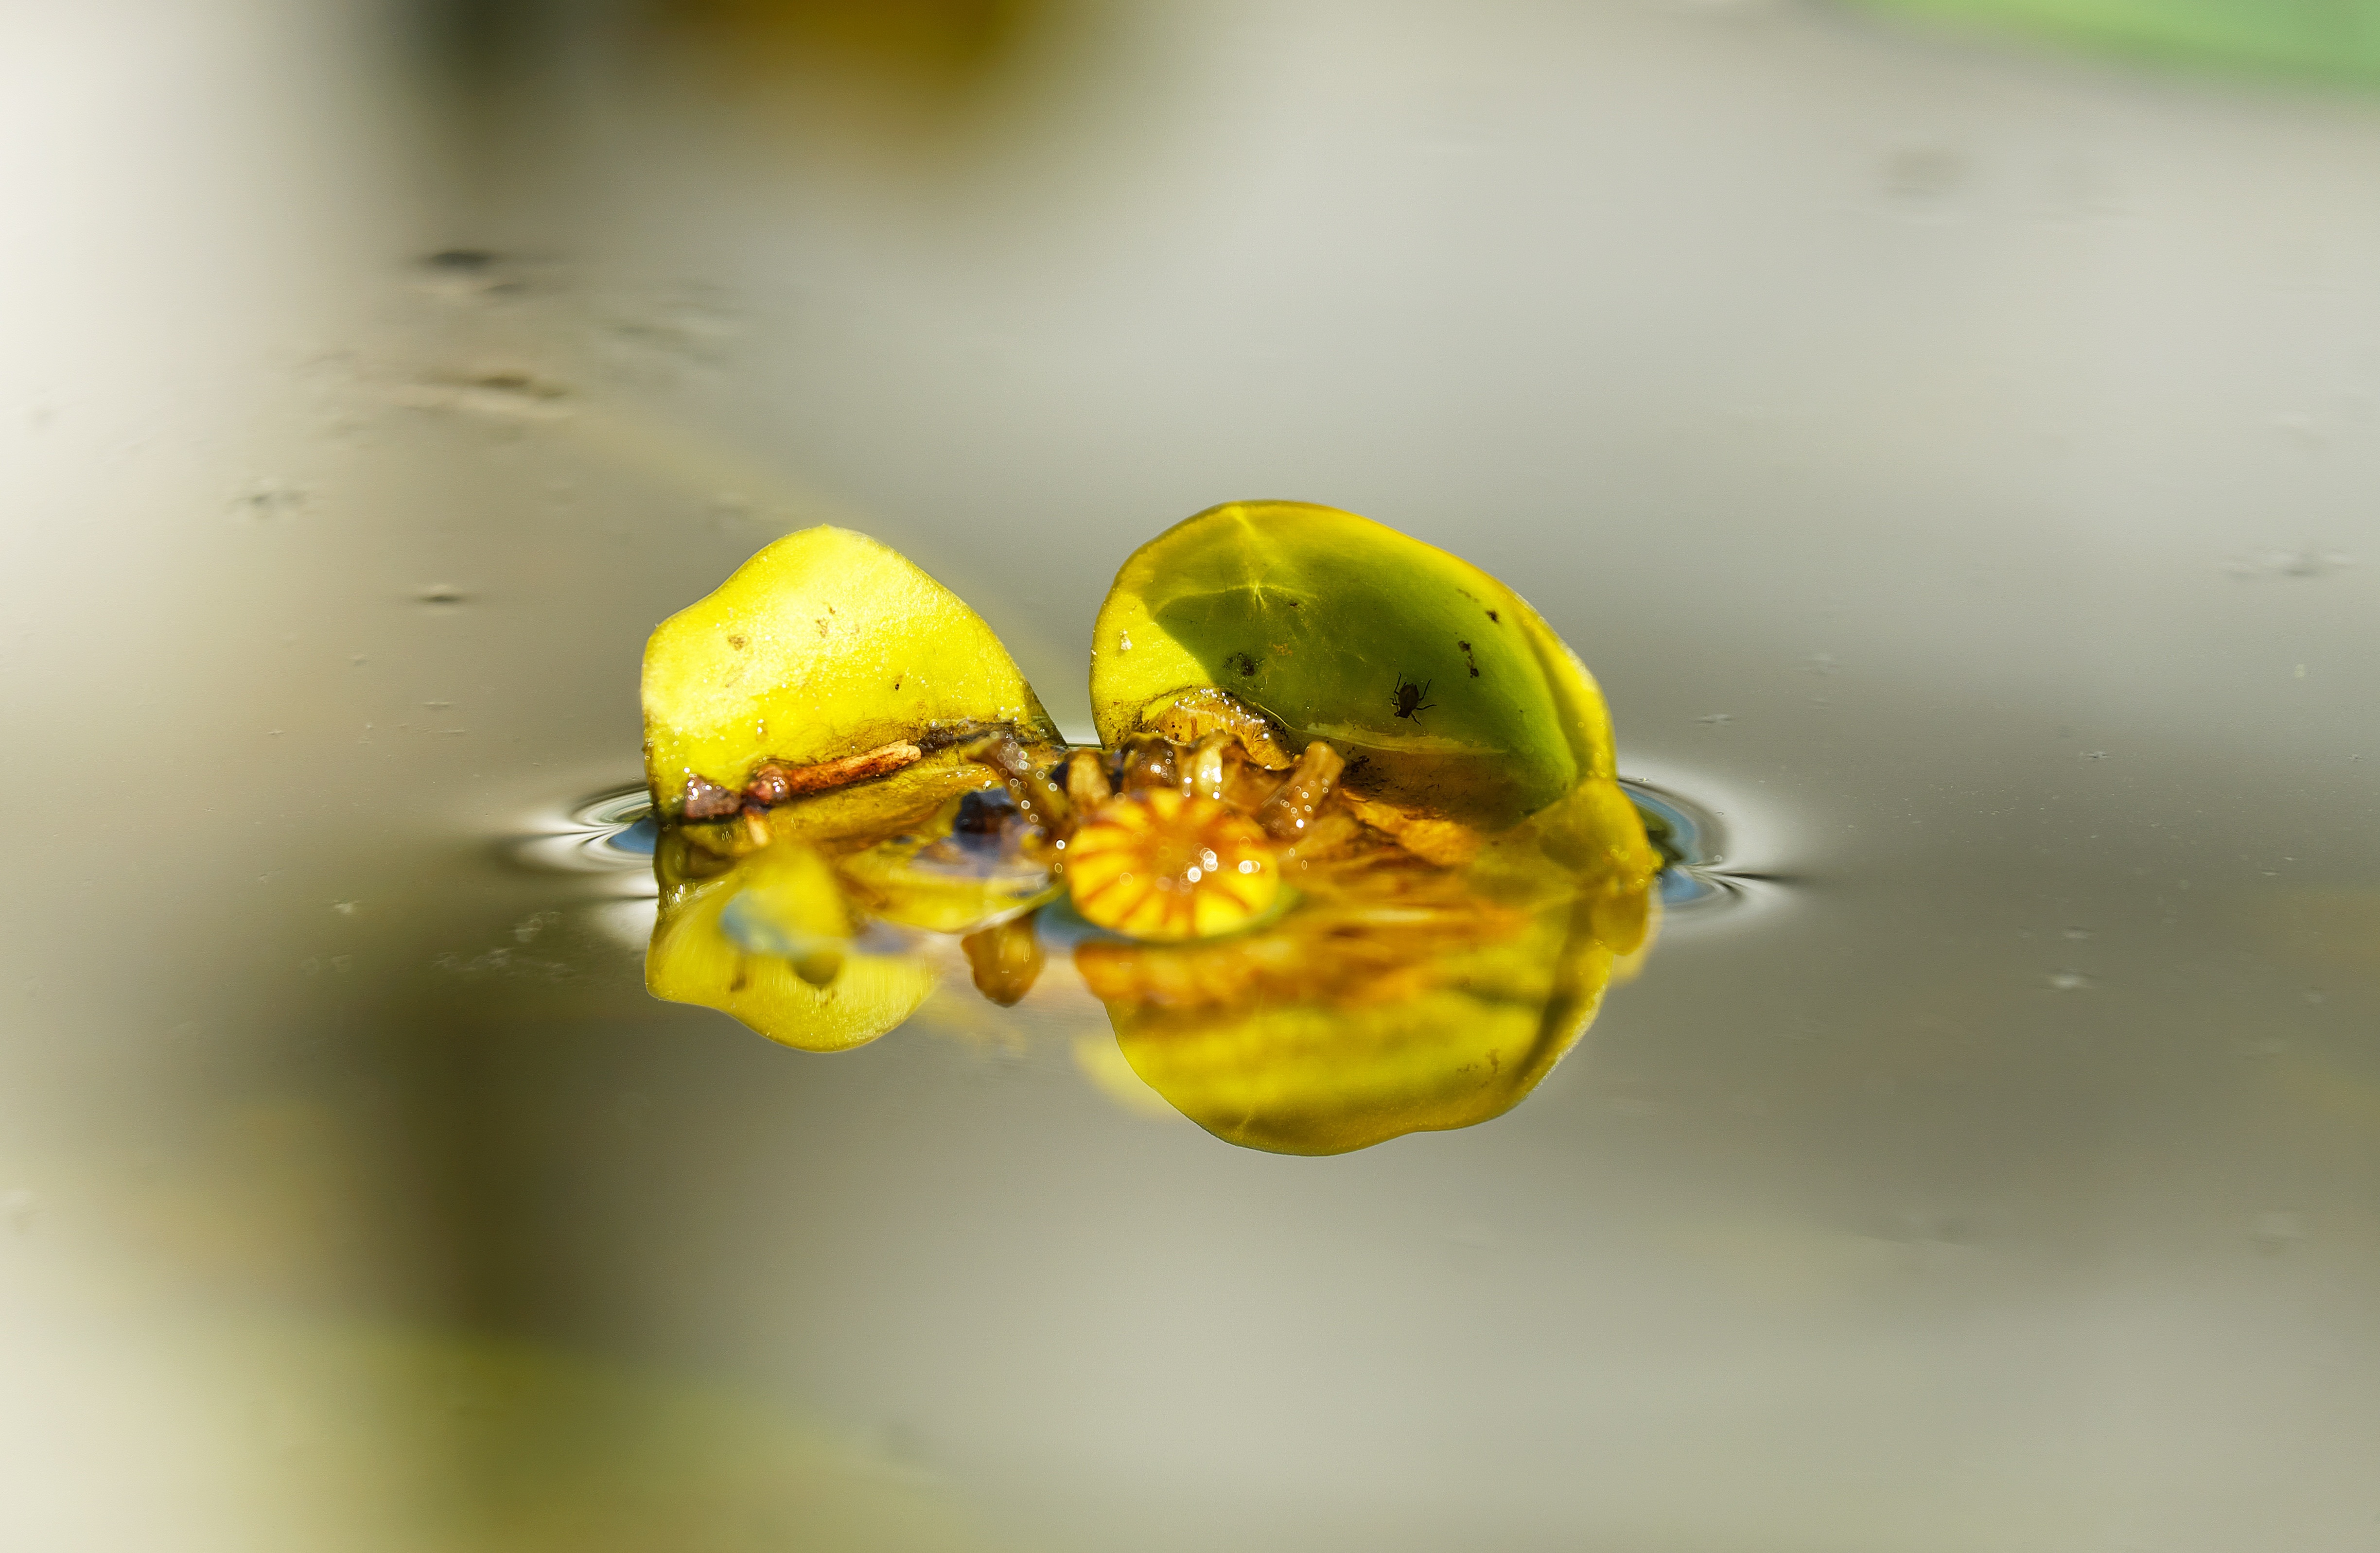
photography, leaf, flower, petal, pond, pollen, green, produce, insect, yellow, flora, fauna, invertebrate, water lily, flowers, close up, bee, nectar, macro photography, honey bee, leaf beetle, japanese pond rose, nuphar japonica, membrane winged insect